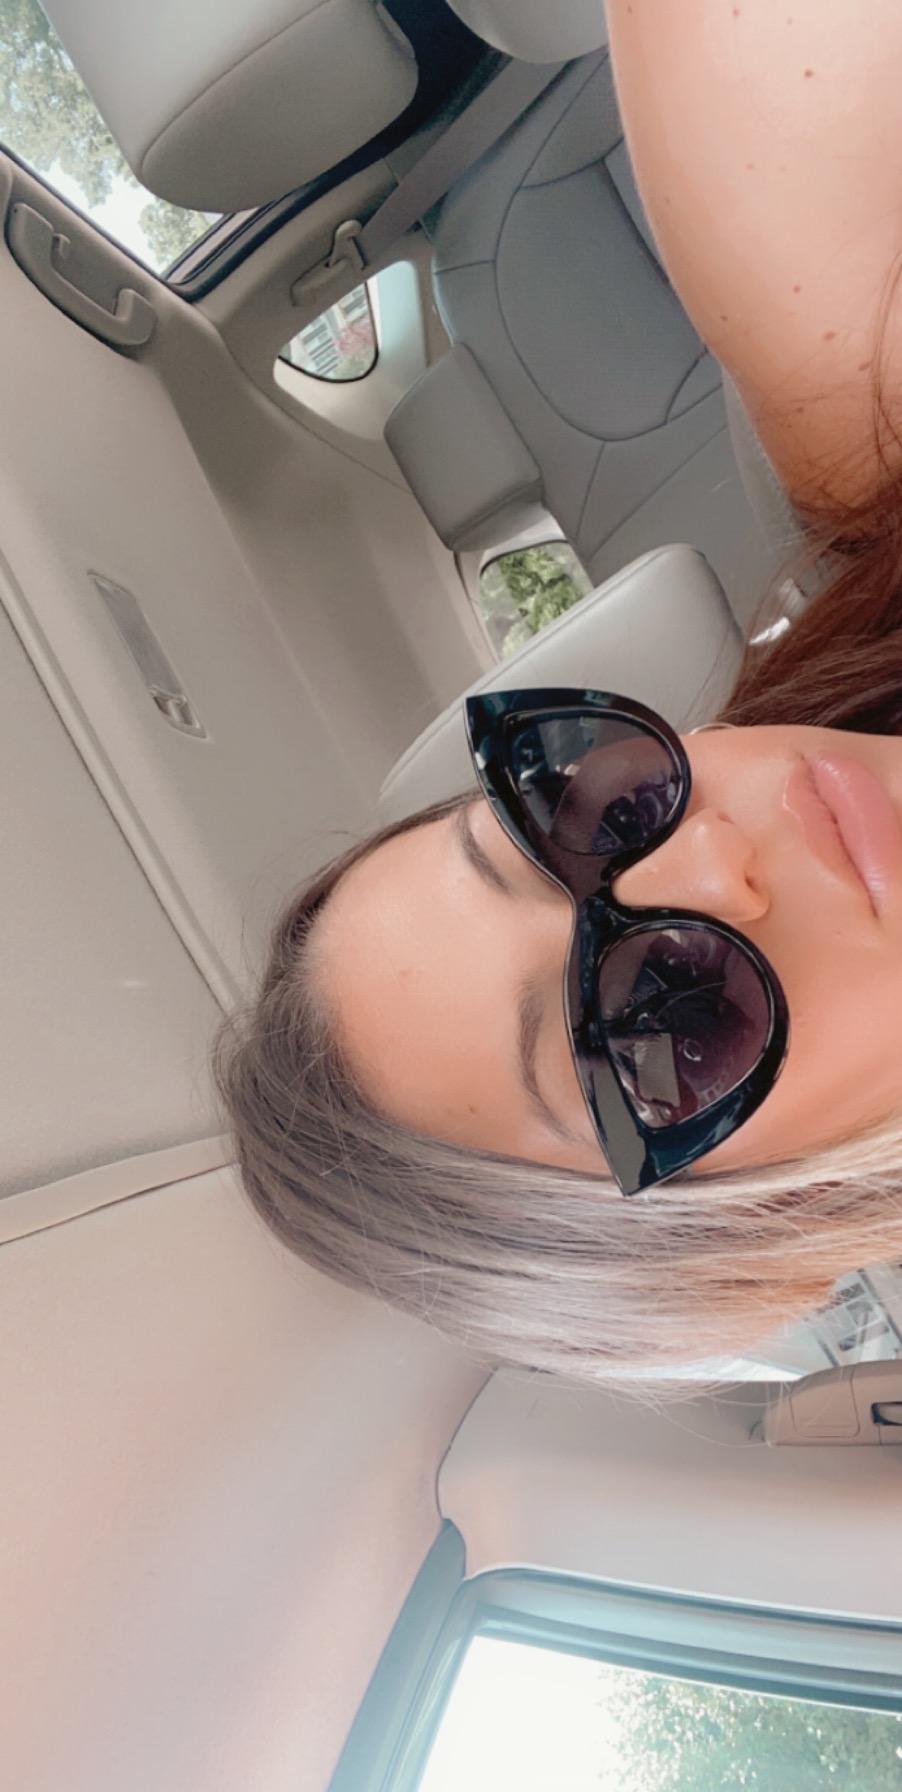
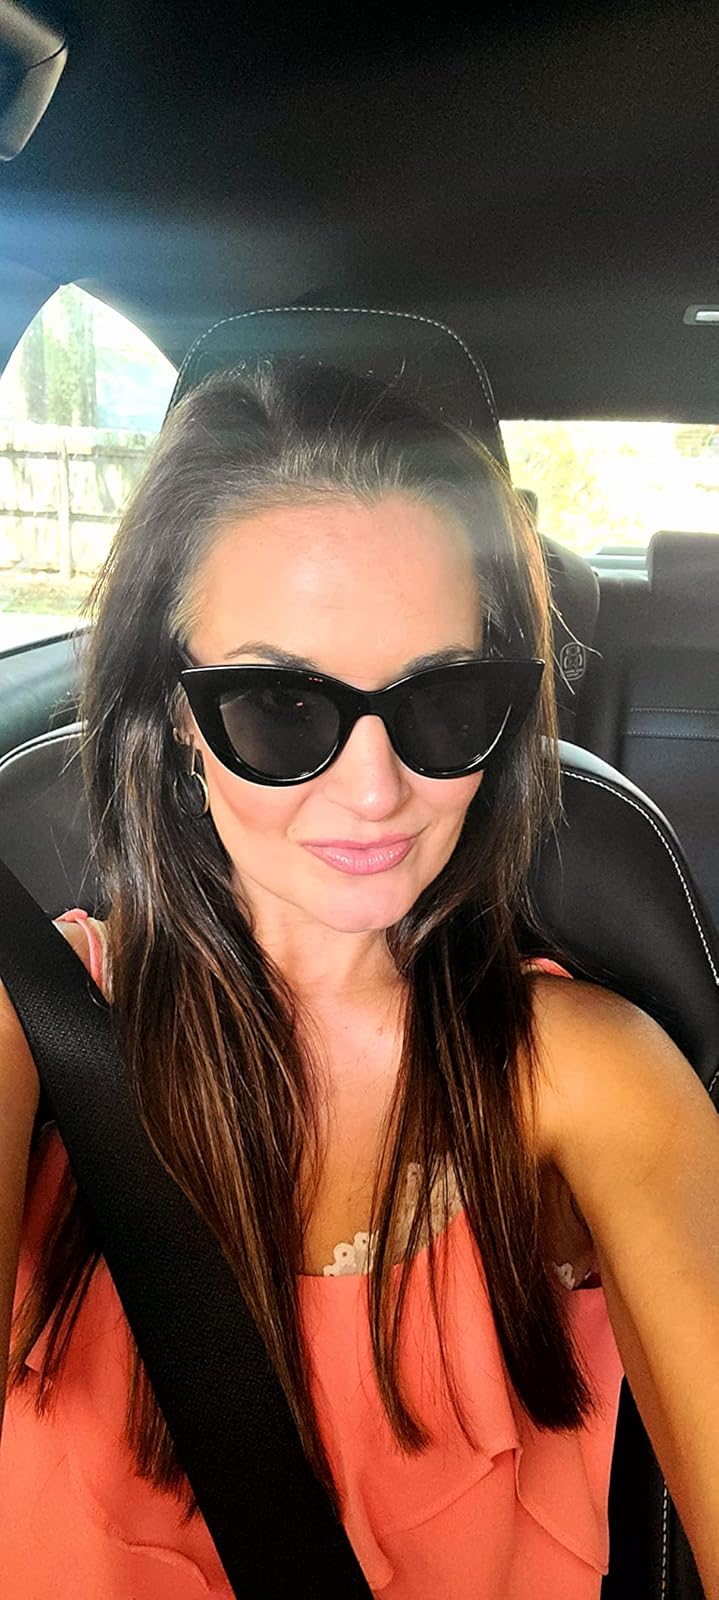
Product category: accessories_sunglasses
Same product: yes